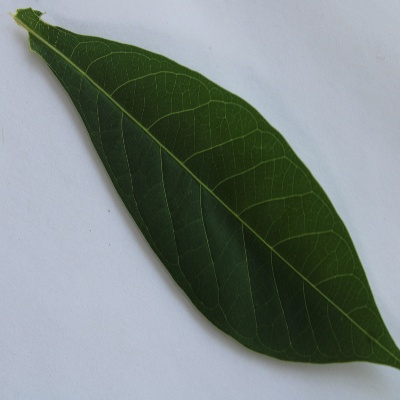
Crop: Cassava
Condition: healthy